Anti-fascism

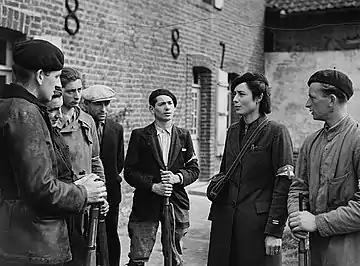
Maquis members in 1944

The historian Eric Hobsbawm wrote: "The Spanish civil war was both at the centre and on the margin of the era of anti-fascism. It was central, since it was immediately seen as a European war between fascism and anti-fascism, almost as the first battle in the coming world war, some of the characteristic aspects of which – for example, air raids against civilian populations – it anticipated."